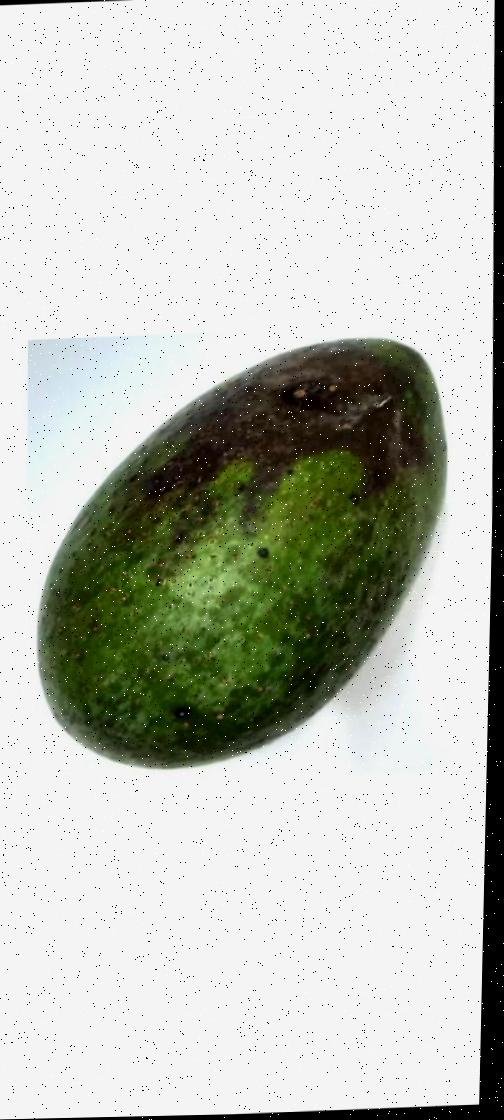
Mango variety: Ashshina Zhinuk